Bertrand Gachot

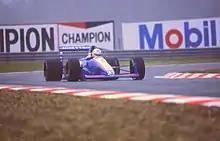
Gachot driving for Onyx at the 1989 Belgian Grand Prix.

By this stage Gachot was considered one of the sport's most promising young drivers. He was signed by the newly formed Onyx team, having played a role in attracting the team's Moneytron sponsorship from businessman Jean-Pierre Van Rossem, and was partnered with the experienced Stefan Johansson. The team was well funded, but late in getting its car prepared. As a new entrant it was obliged to pre-qualify, and it was not until the French Grand Prix that Gachot made it onto the grid. He started 11th (two places ahead of Johansson) and ran in the points until battery problems dropped him to an eventual 13th and last. Despite qualifying for four of the next five events, he was then fired by van Rossem after complaining about his lack of testing time; his private grievances were publicly aired in an Onyx press release, and he was replaced with JJ Lehto. In early October he tested with Arrows at Silverstone, as he was being considered for a drive in 1990 which did not materialize. Gachot then found employment with the struggling Rial team for the final two races of the season, failing to qualify its ageing chassis for either race. The team folded over the winter.